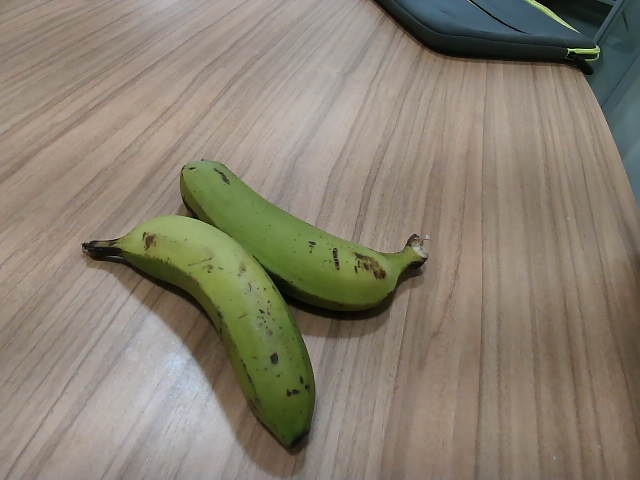
Label: Raw_Banana